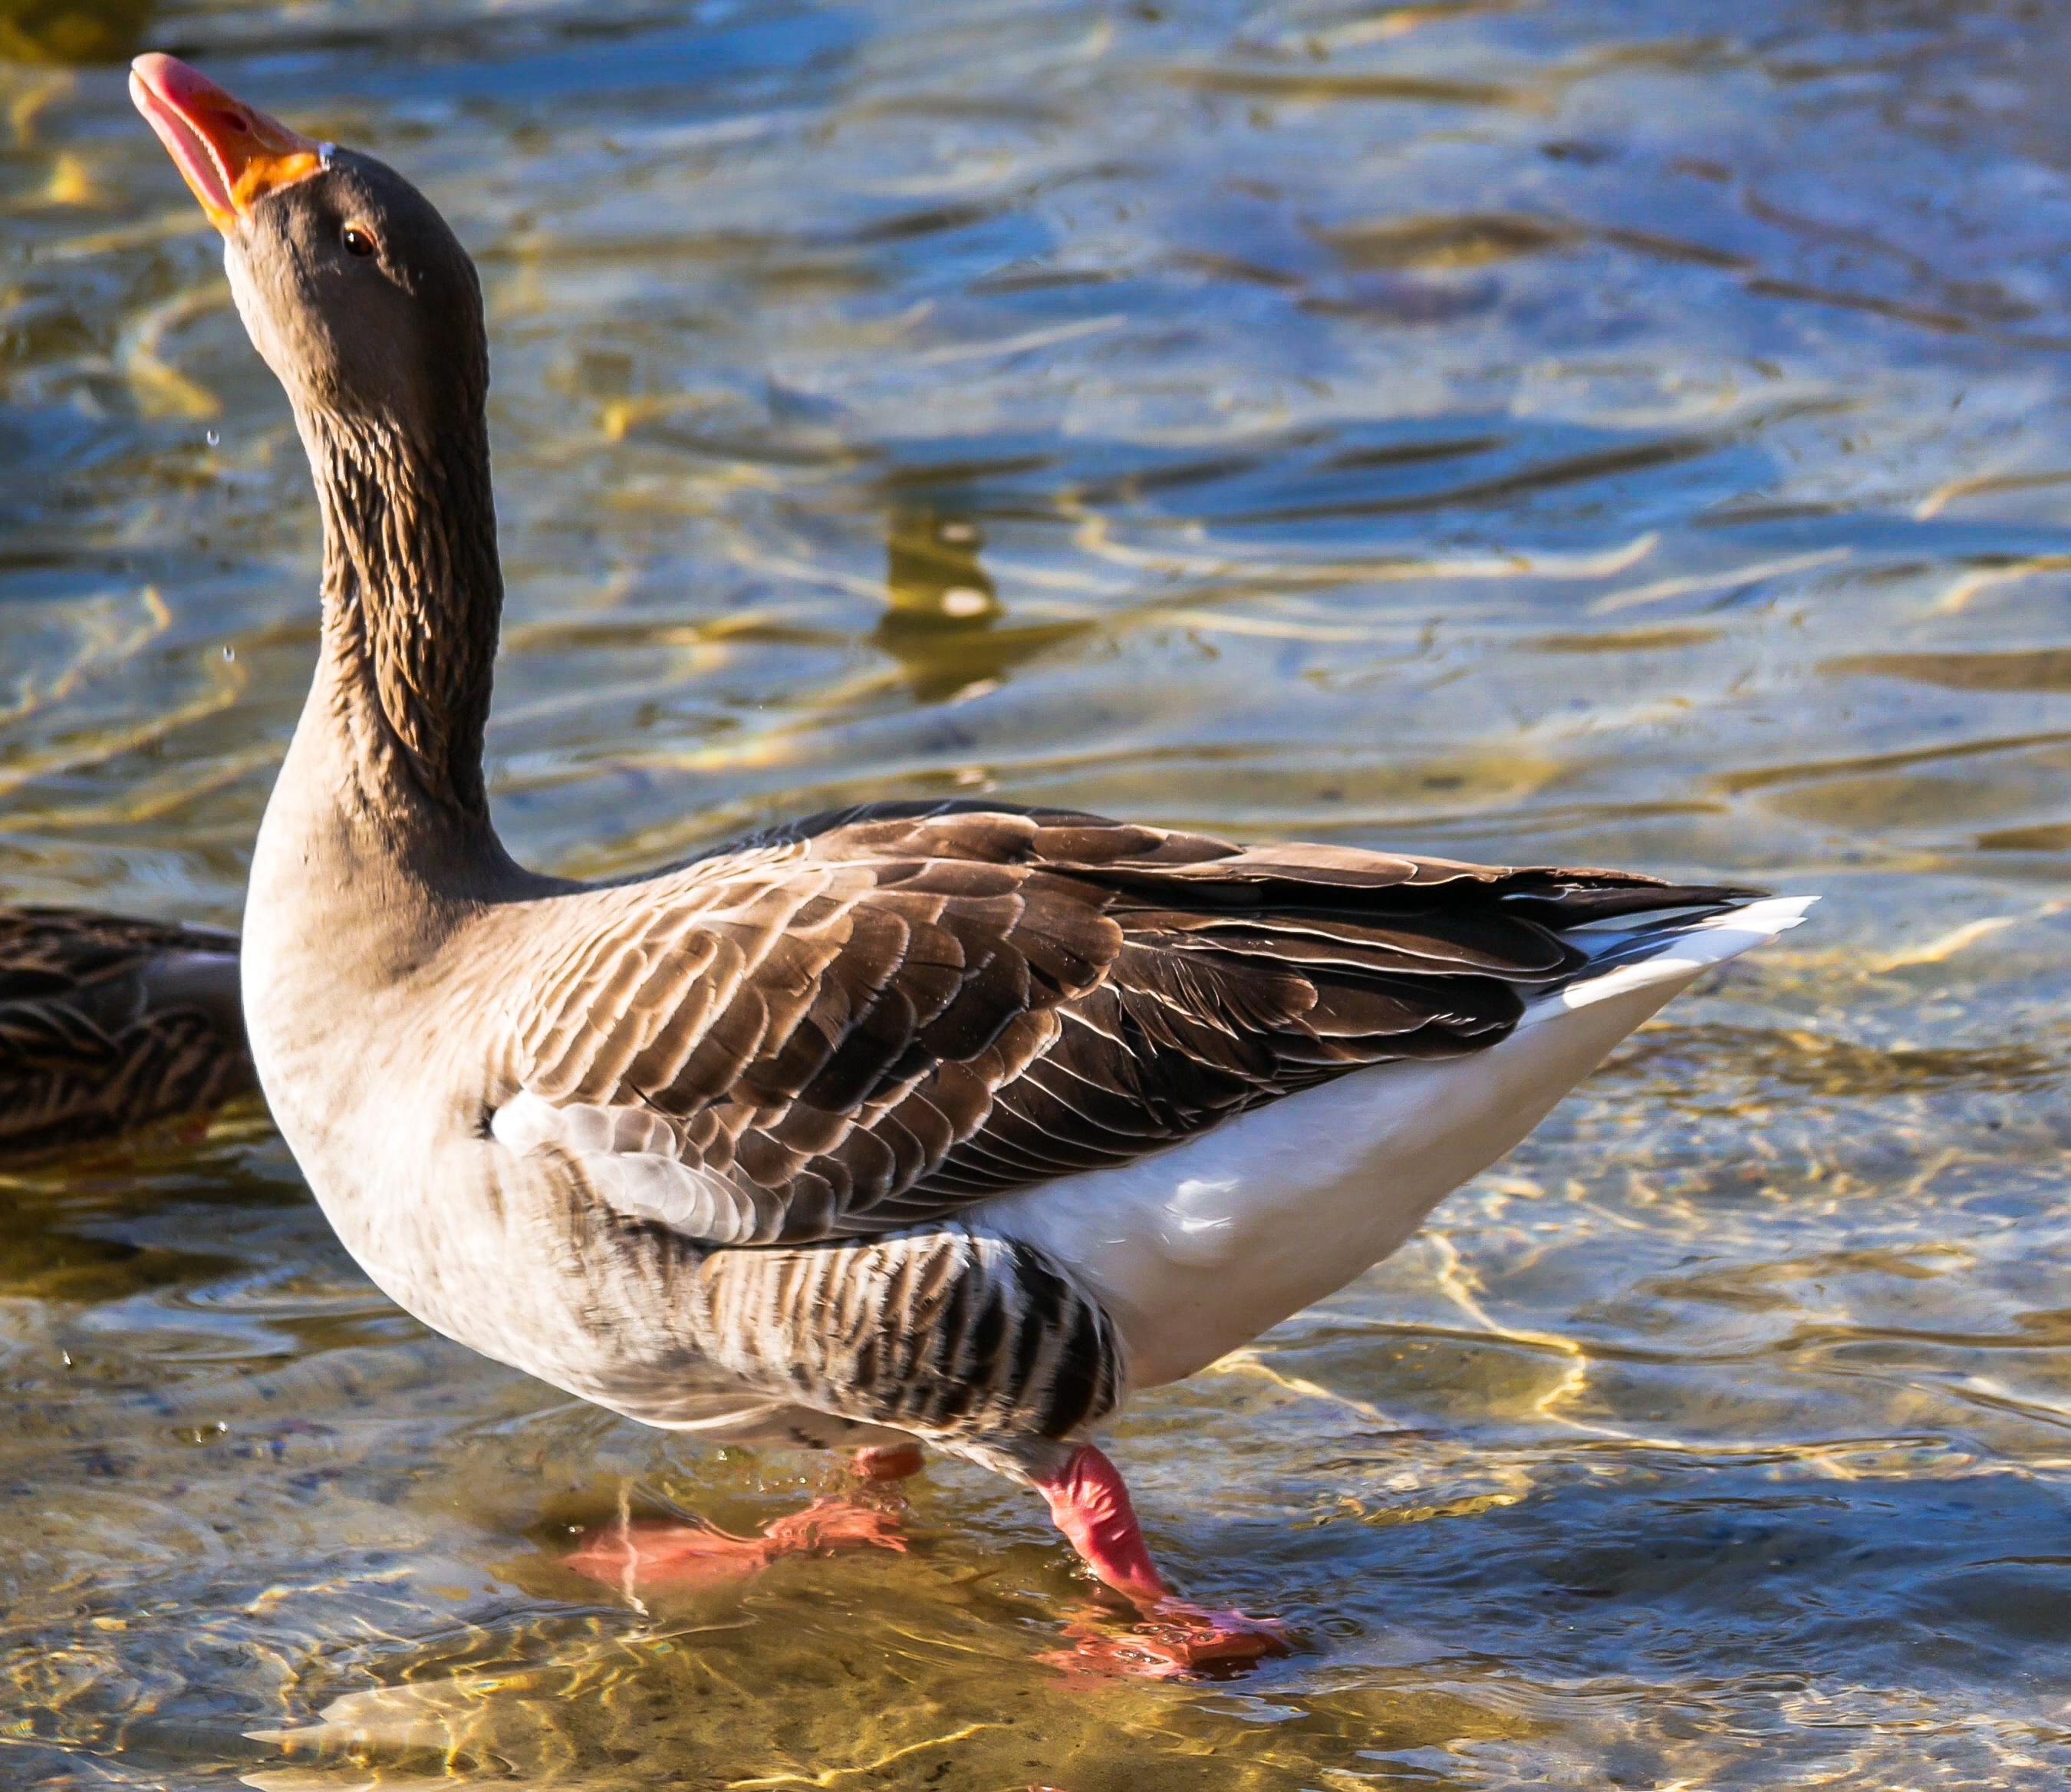
water, bird, animal, wildlife, beak, feather, fowl, fauna, poultry, duck, goose, bill, waterfowl, water bird, intervention, mallard, mergus, shorebird, pride, organism, gander, wild goose, ducks geese and swans, seaduck, conceited